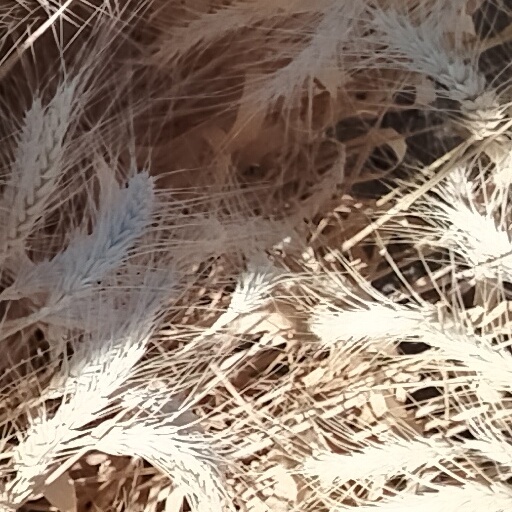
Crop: wheat